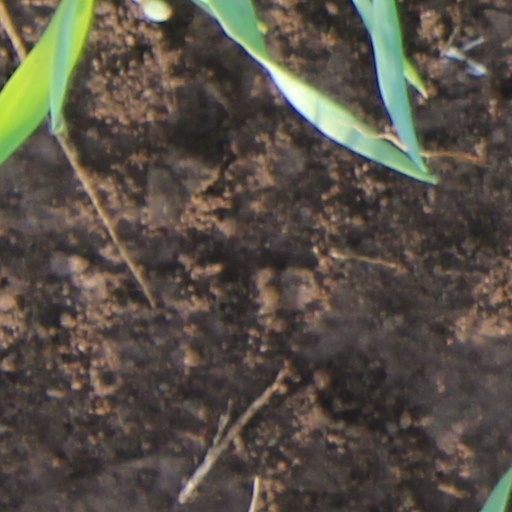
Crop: wheat